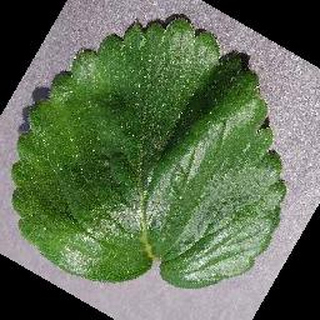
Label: healthy_strawberry